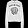
Label: Pullover